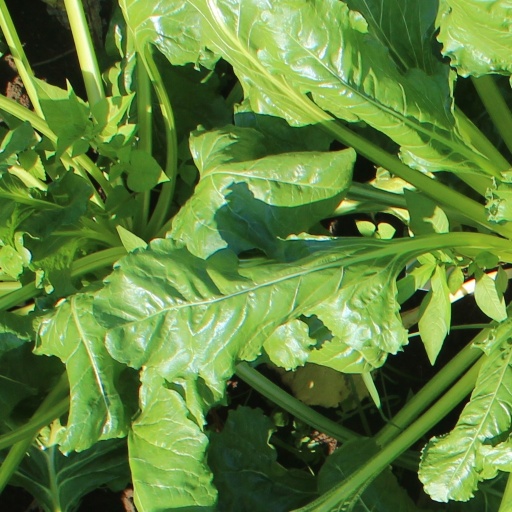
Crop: sugar beet